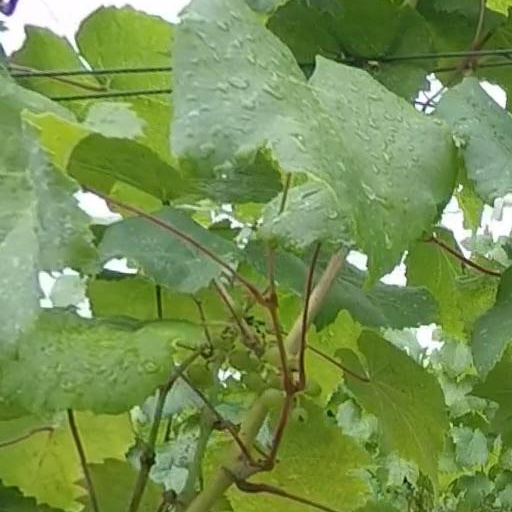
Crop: grape